Company of Heroes

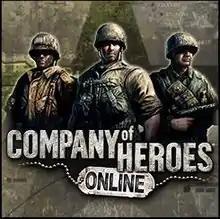
"Company of Heroes Online" logo

"Company of Heroes Online" was a free massively multiplayer online real-time strategy game developed by Relic Entertainment and published by THQ. The open beta for the game started on 2 September 2010, and the game was cancelled on March 31, 2011. The game has no link with the original "Company of Heroes" multiplayer system and is a stand-alone game, unlike its predecessors. The game uses the same graphics engine as the retail release of "Company of Heroes". Relic also released a Chinese and a South Korean version of the game. The Chinese version was co-developed and published by Shanda while the South Korean version was published by WindySoft and developed entirely by Relic Entertainment. The Korean and American versions featured the entire single-player campaign from the retail release while the Chinese version did not.